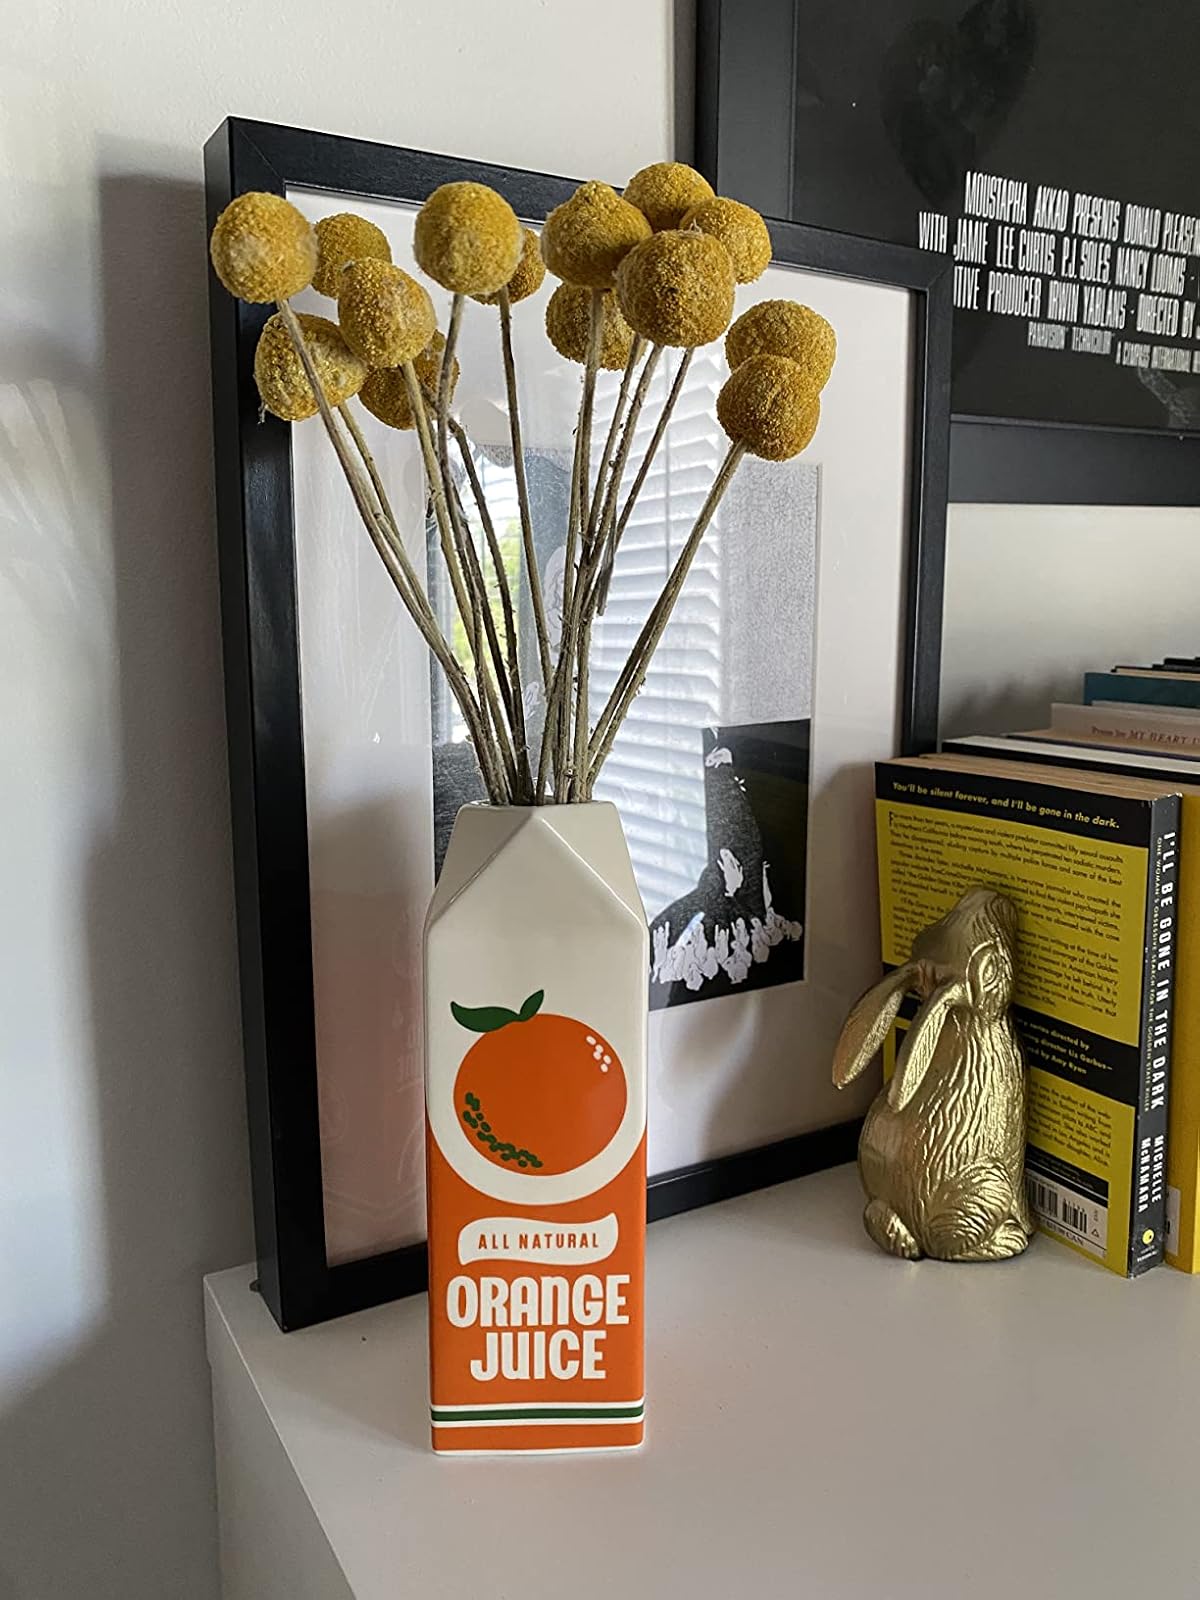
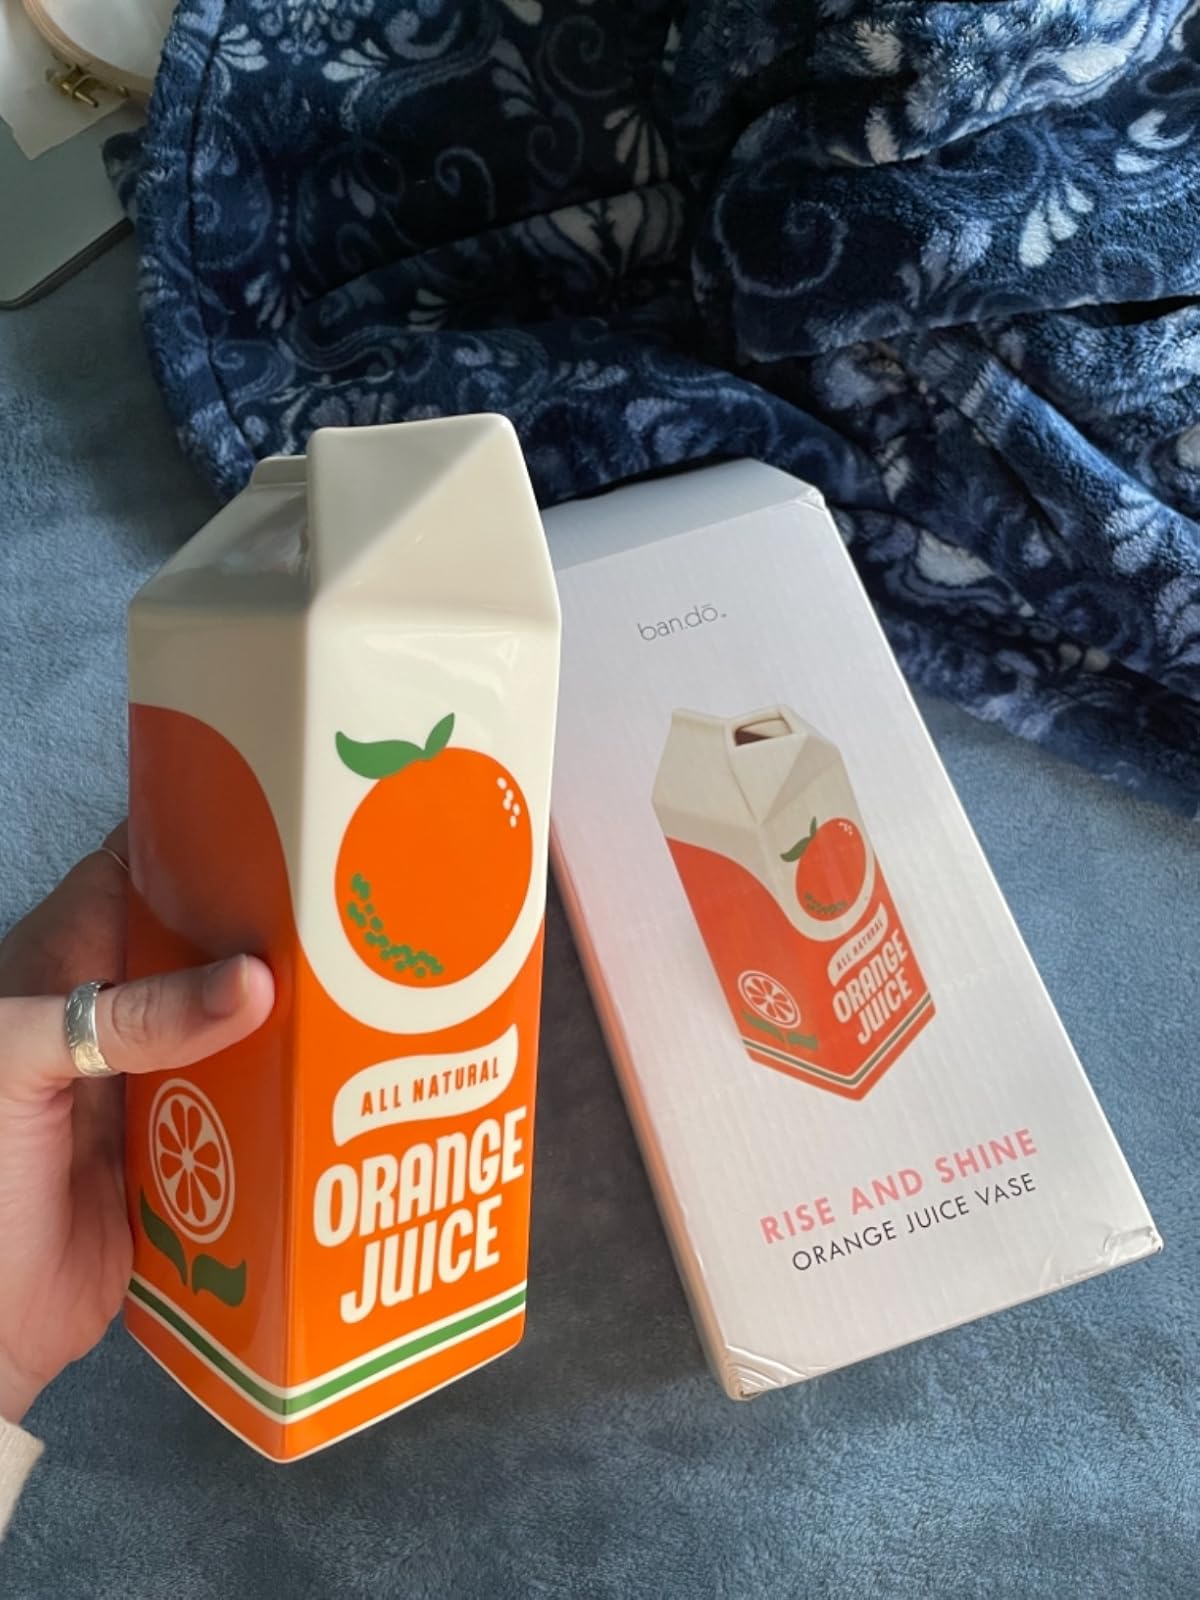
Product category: vase
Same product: yes